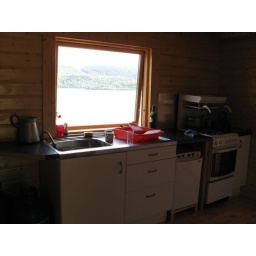
running water to the sink for the first time in 60 years